Jacques-Louis Battmann

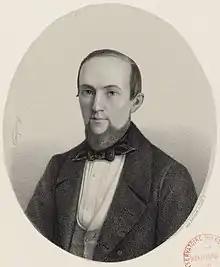
Portrait by Hermann Raunheim (1850)

Jacques-Louis Battmann (25 August 1818 – 7 July 1886) was a 19th-century French organist and composer.